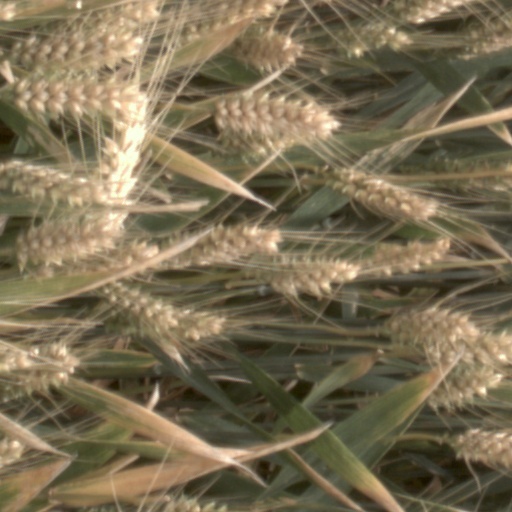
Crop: wheat